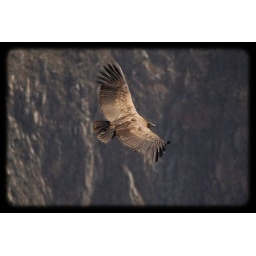
Waited a while for this huge spanned bird to finally appear in the canyon